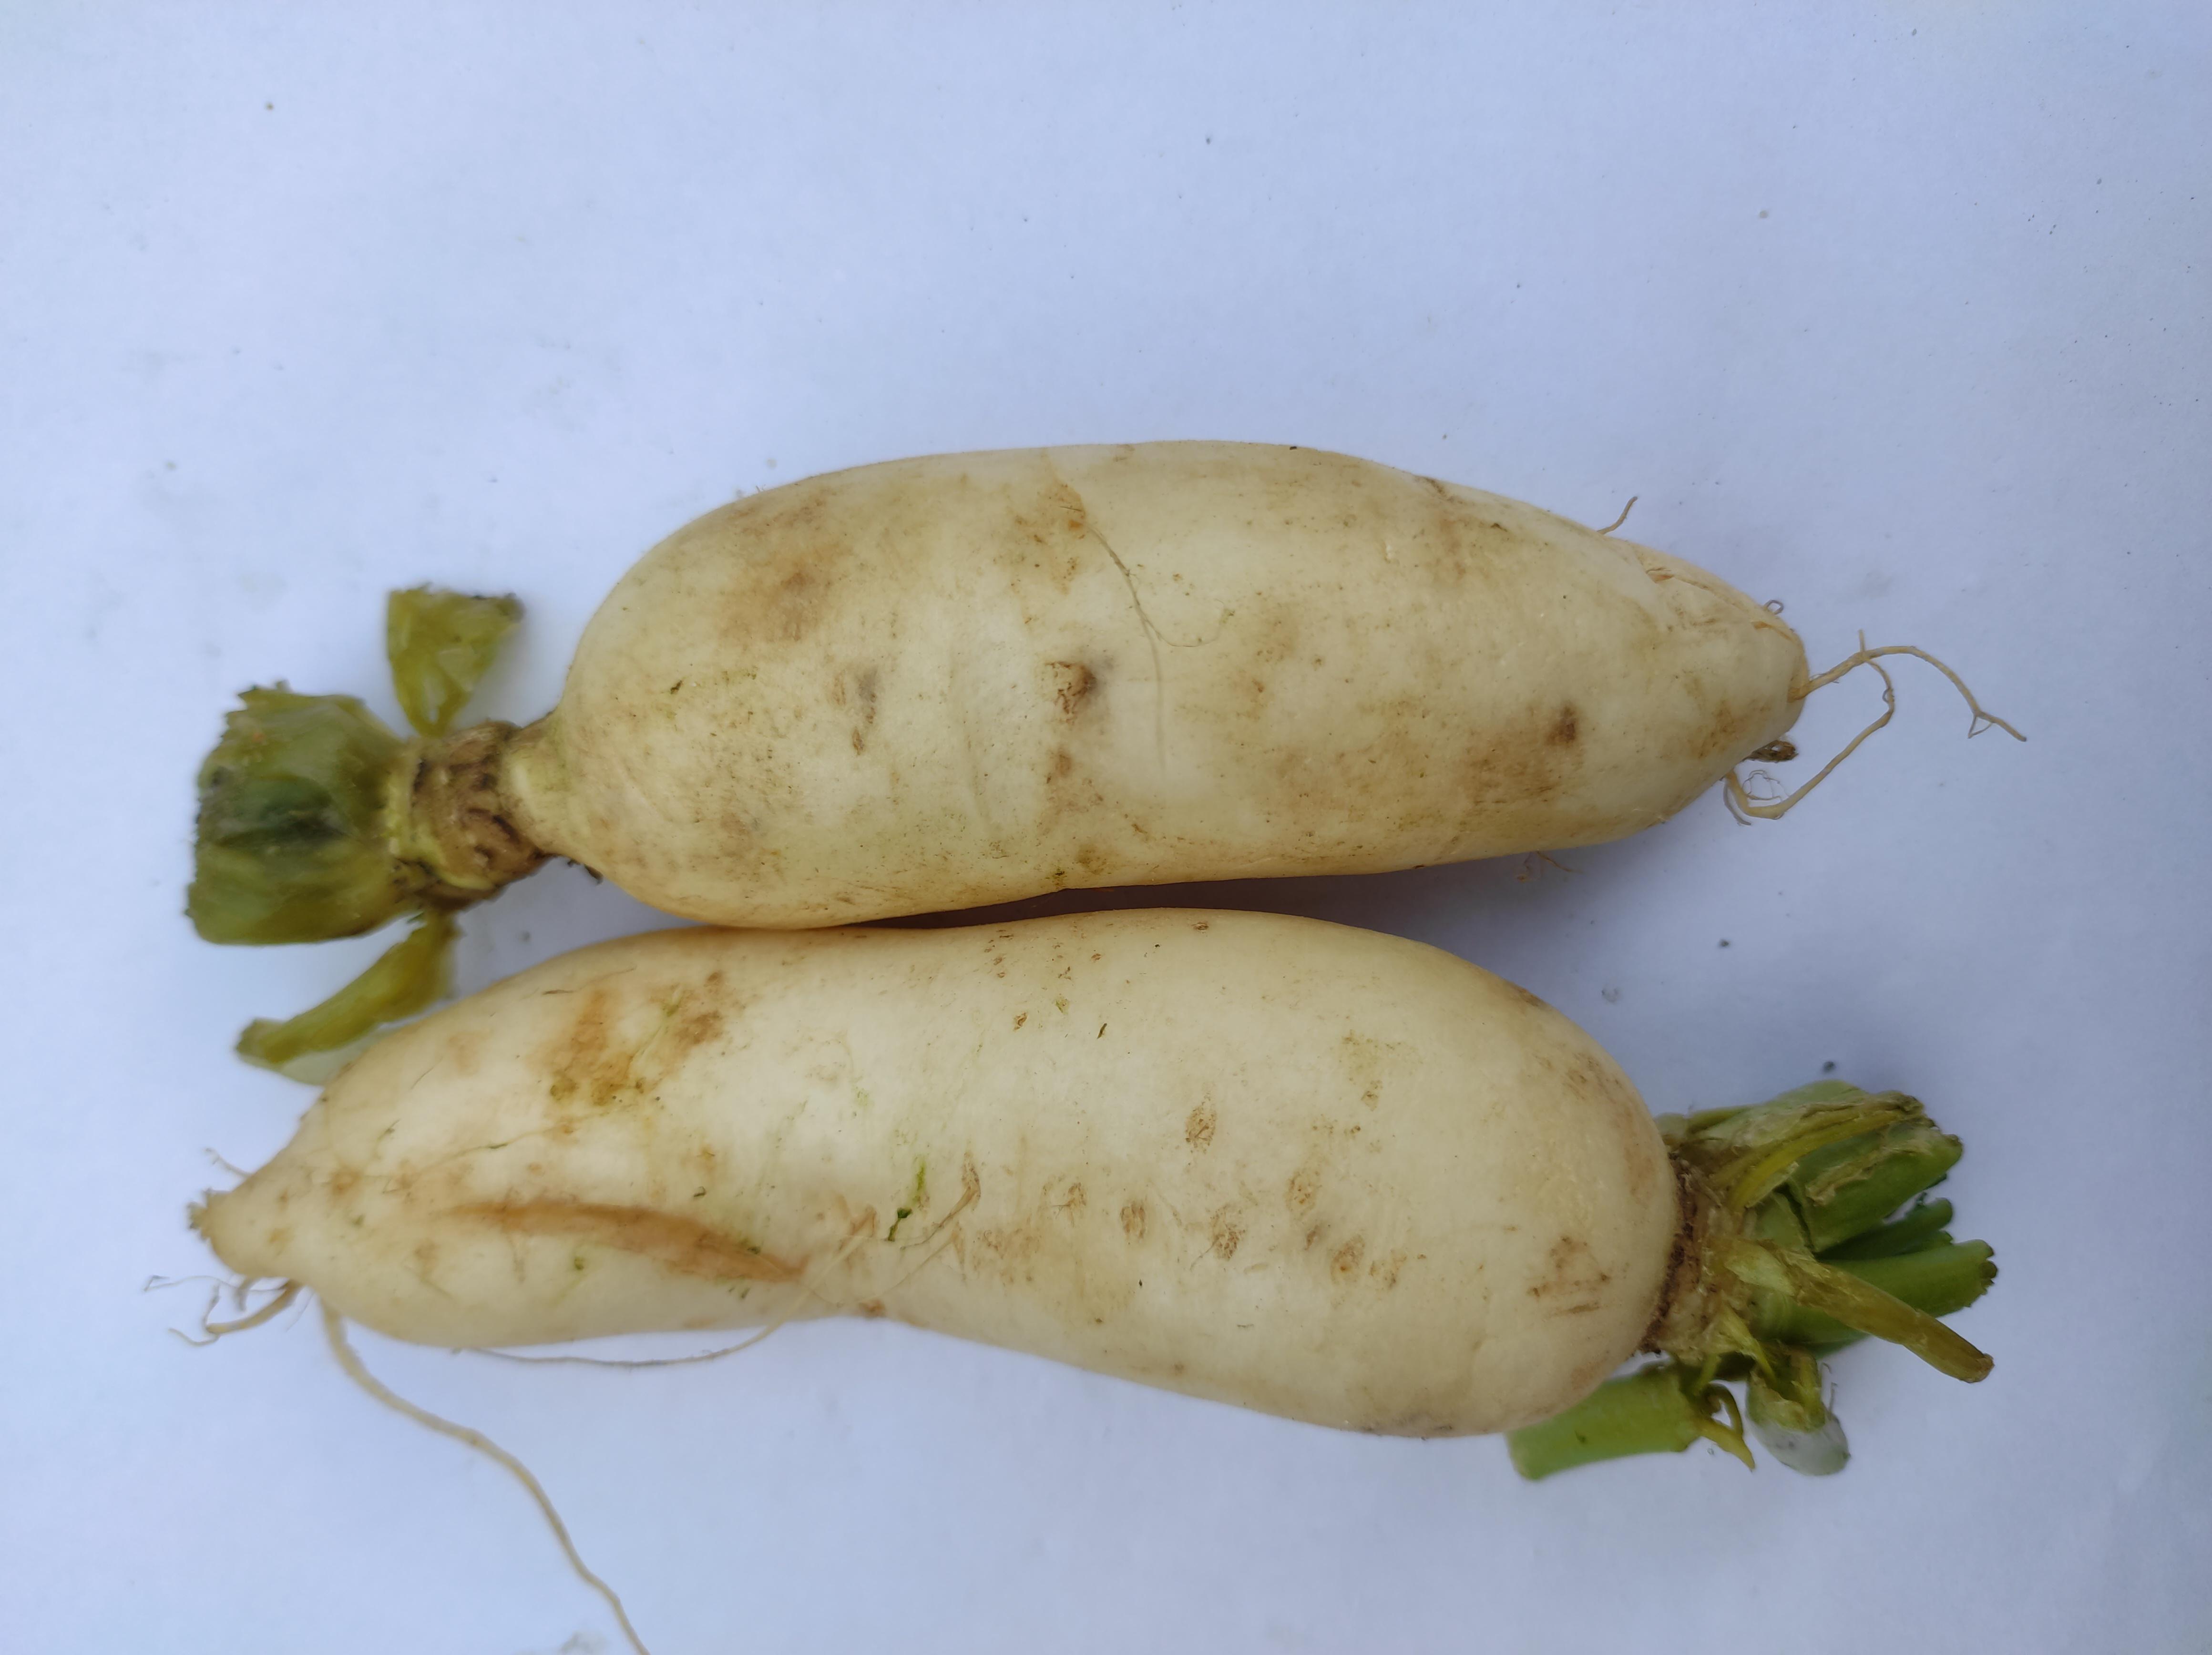
Label: Radish